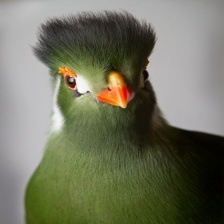
Species: WHITE CHEEKED TURACO
Scientific name: TAURACO LEUCOTIS